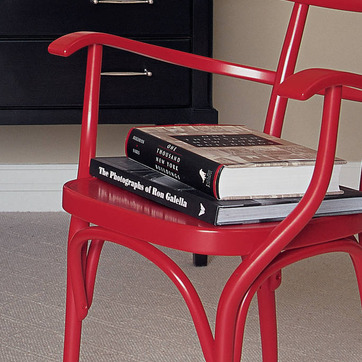
Material: paper